Appenweier station

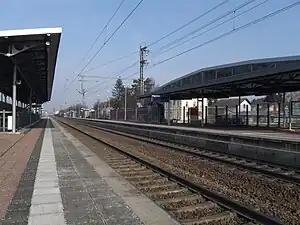
2012

Appenweier station is a railway station in the municipality of Appenweier, located in the Ortenaukreis district in Baden-Württemberg, Germany.